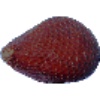
Label: salak